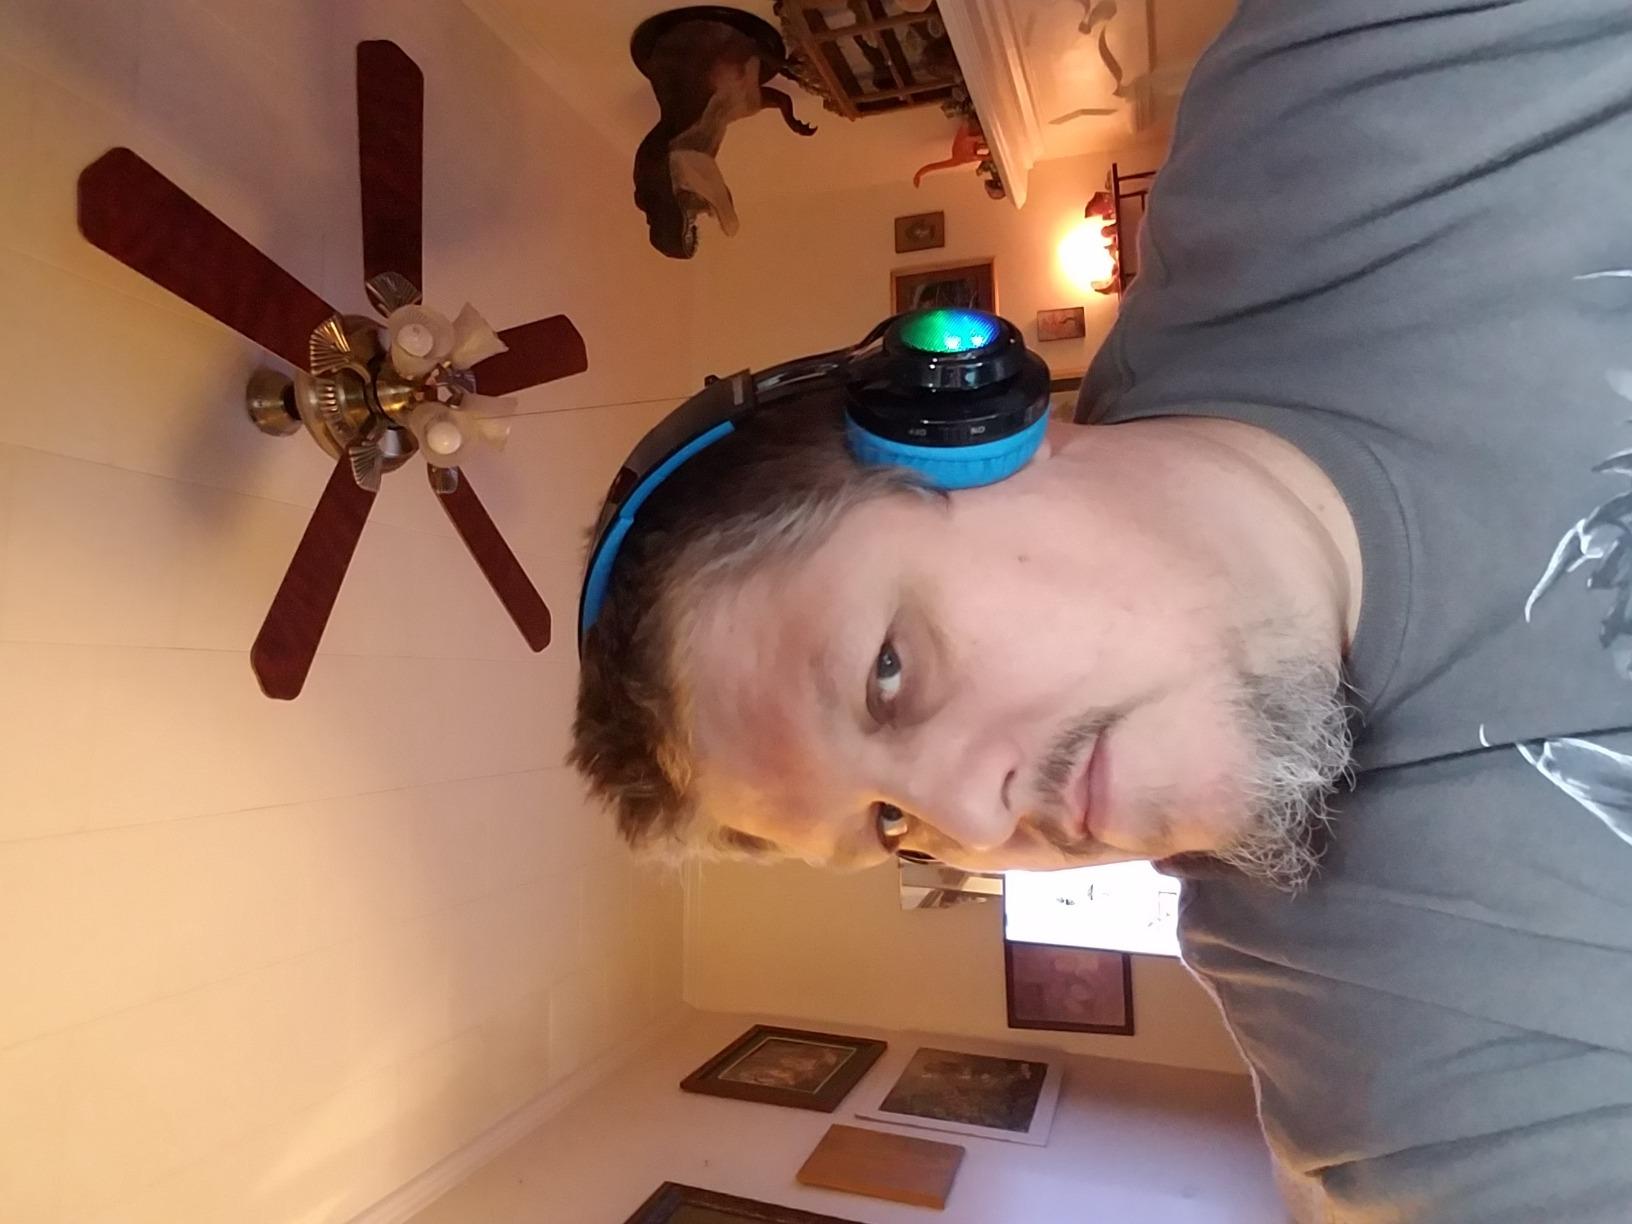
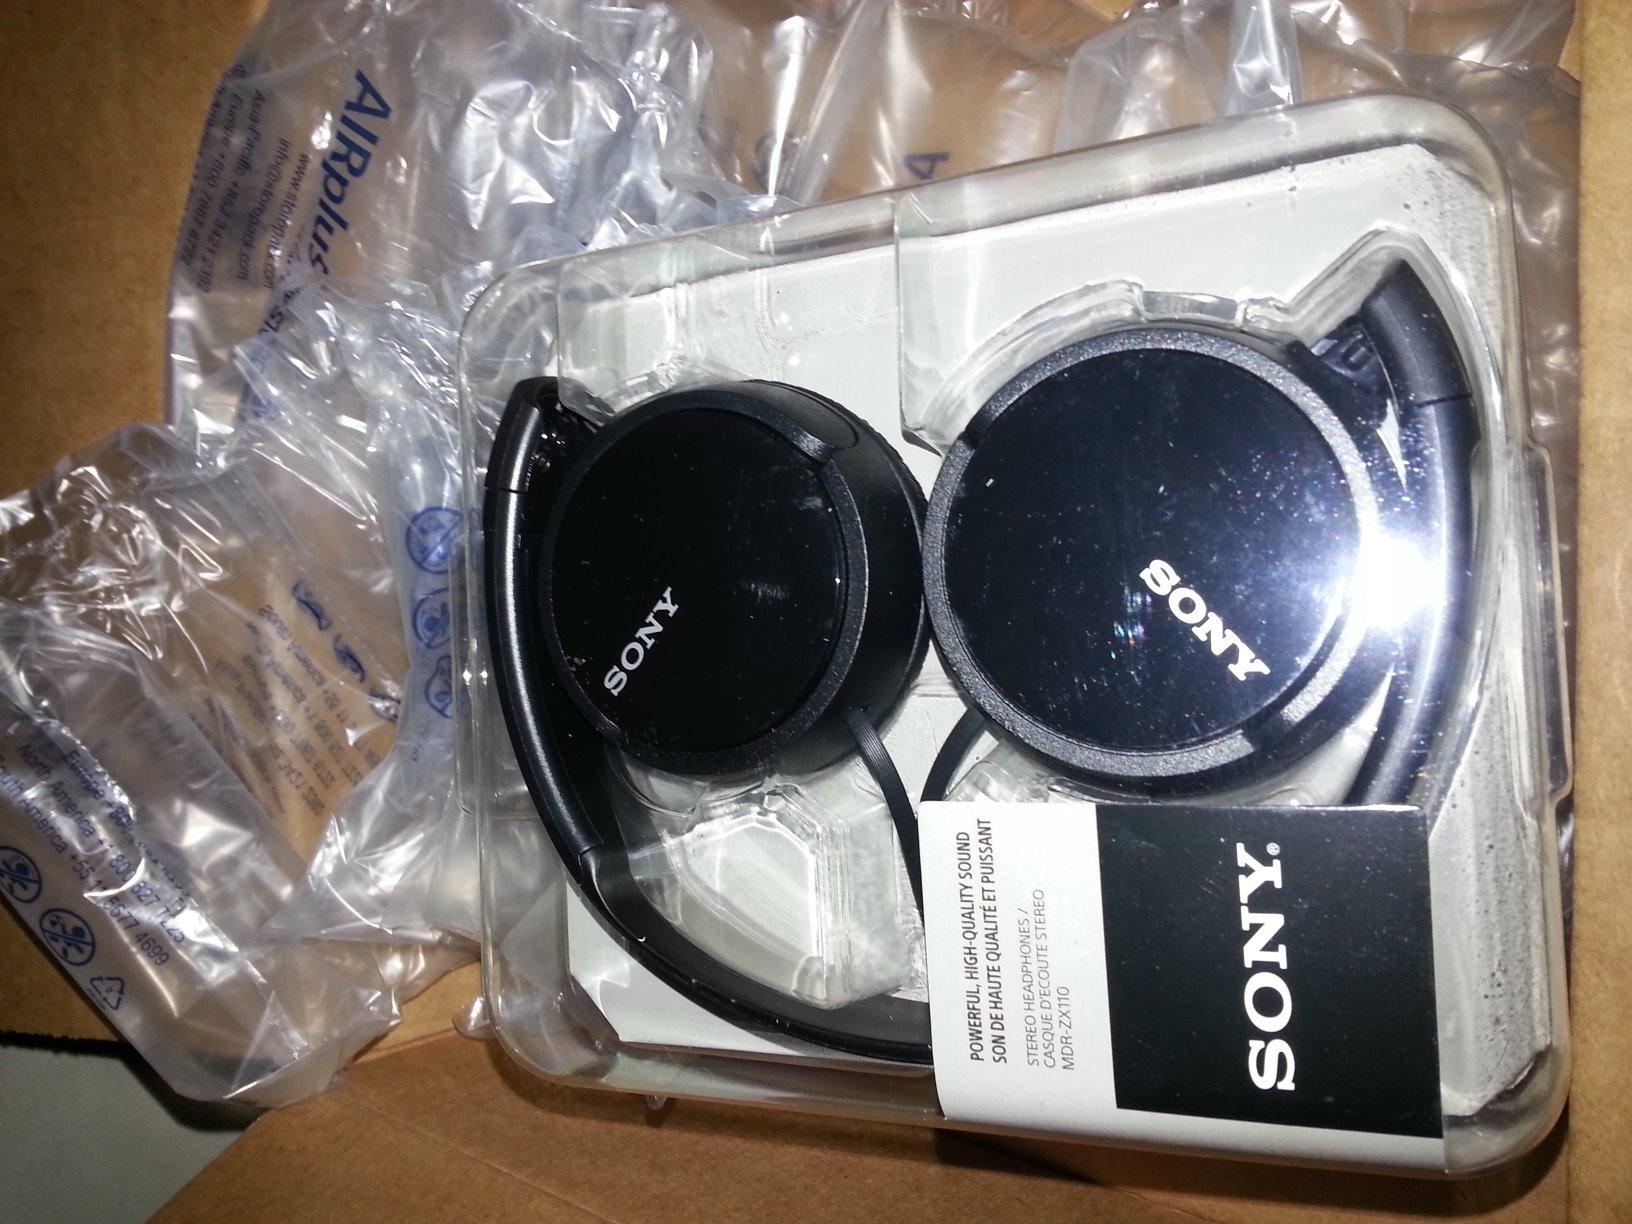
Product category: headphones
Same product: no